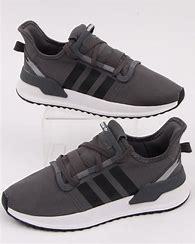
Brand: Adidas
Model: U_path Run